Baltic Storm

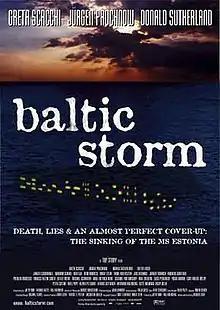
DVD cover

Baltic Storm is a 2003 film written and directed by Reuben Leder about the 1994 MS "Estonia" disaster. Based on the book "Die Estonia: Tragödie eines Schiffsuntergangs" by German journalist Jutta Rabe, the film focuses on the supposed transport of defense materials by the Swedish Armed Forces, and alleged cover-up of the true cause of the disaster.